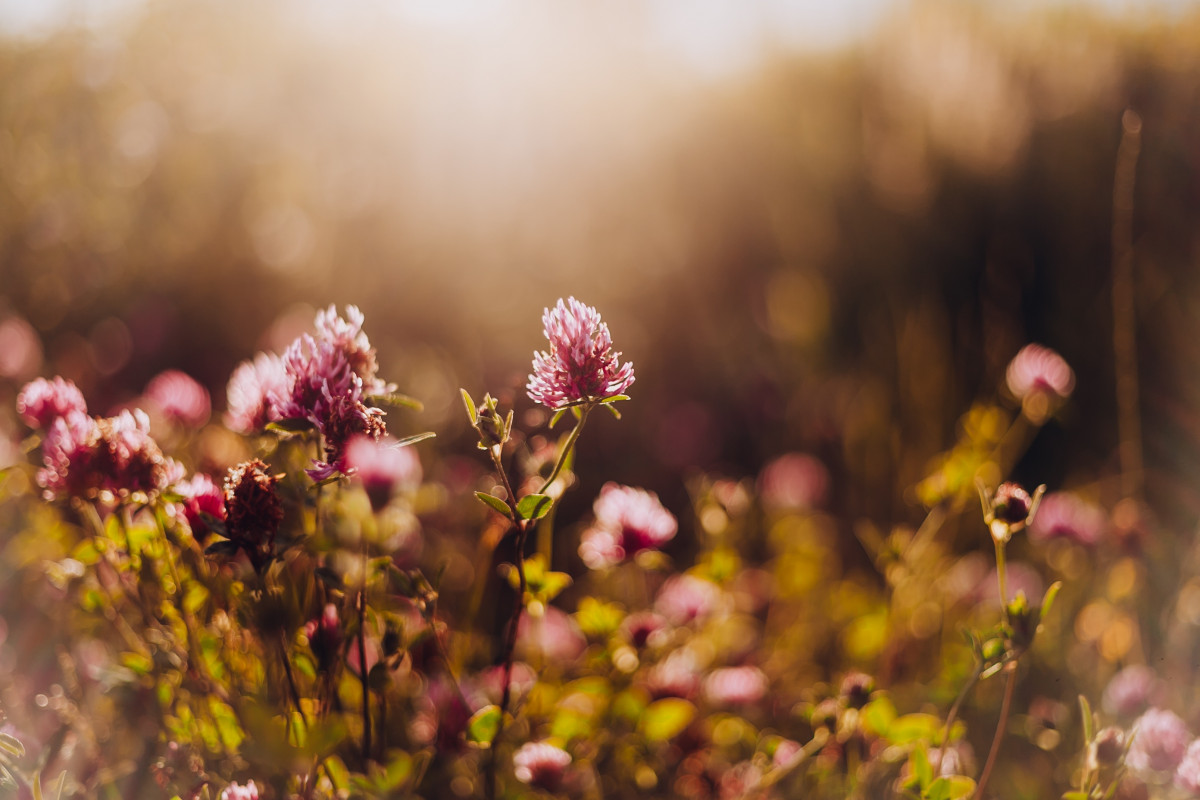
Tags: grass, branch, blossom, plant, meadow, sunlight, morning, leaf, flower, petal, spring, autumn, botany, flora, season, wildflower, close up